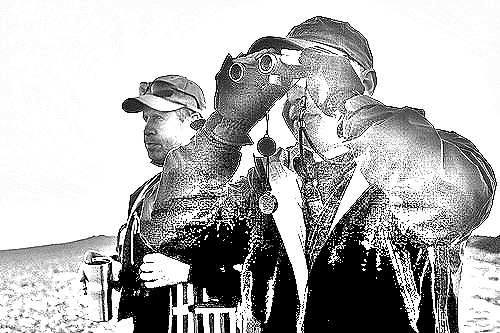
Portrait style: Sketch Portrait